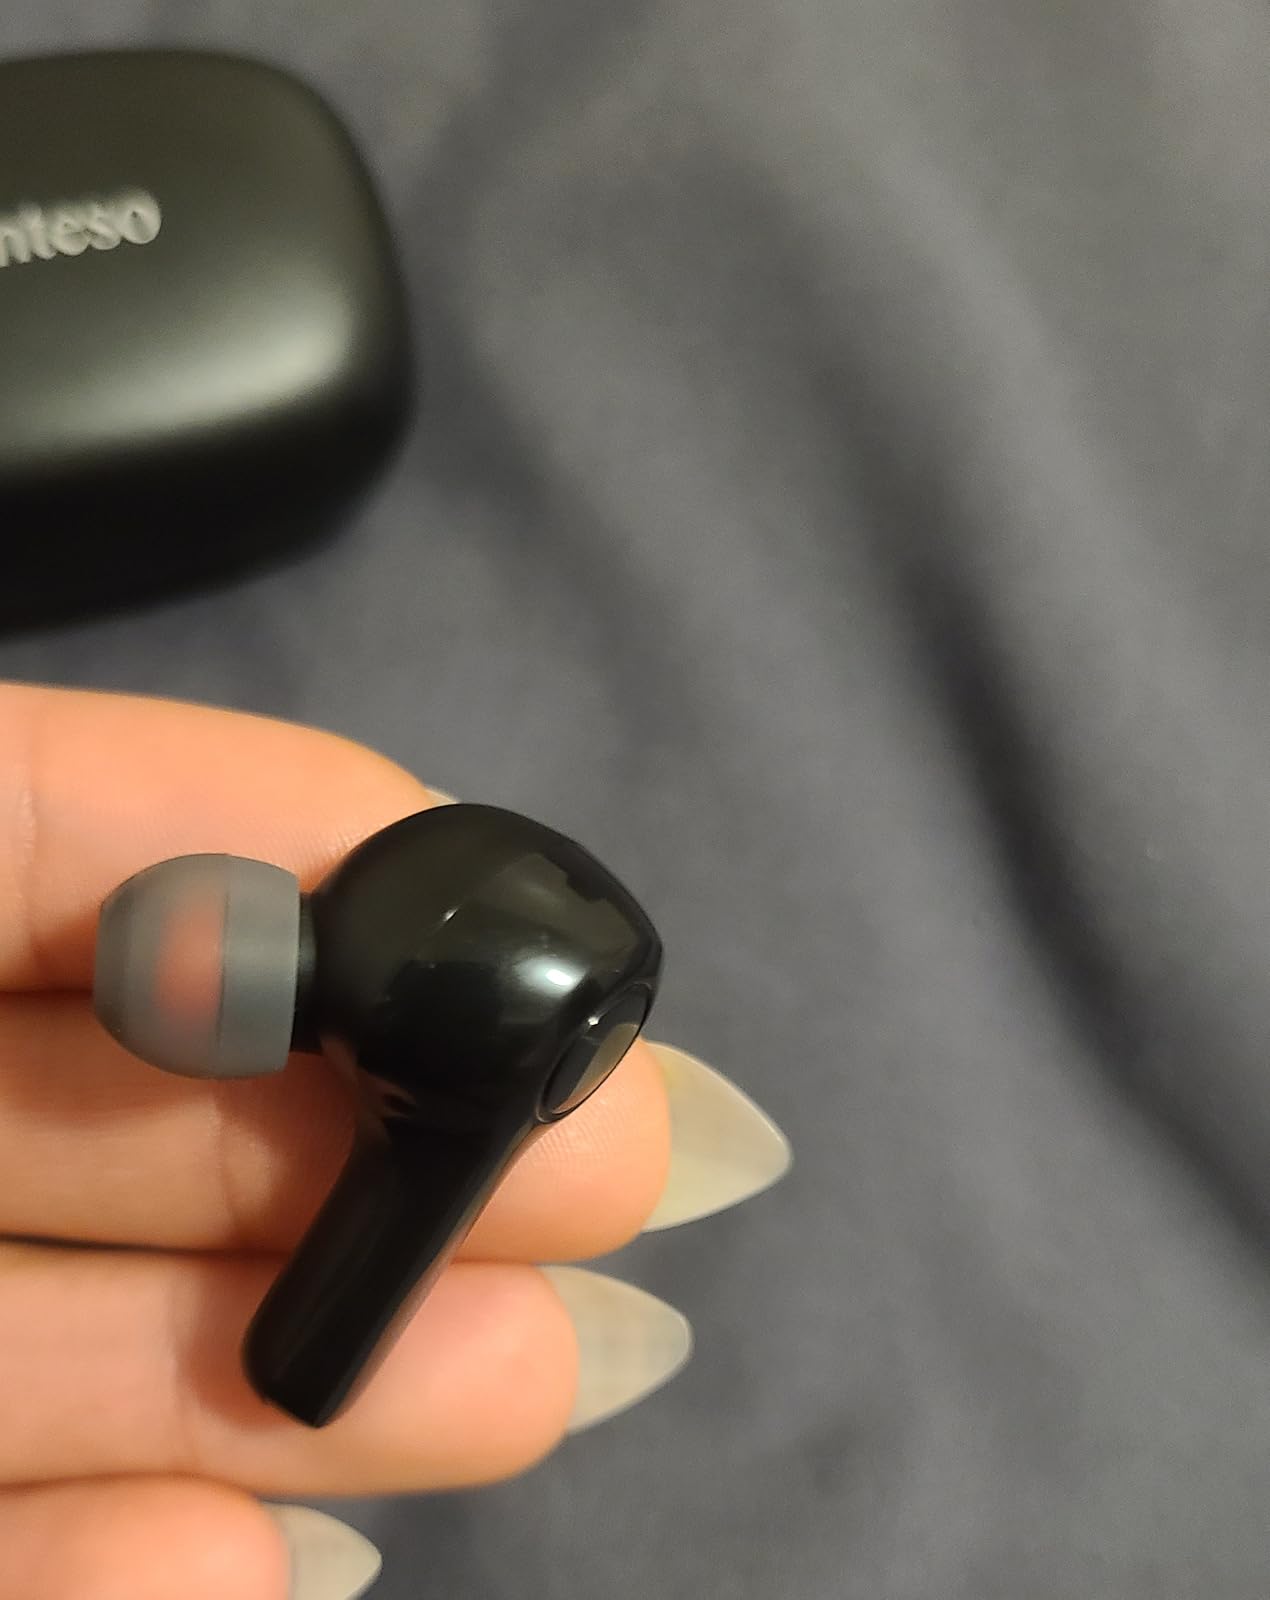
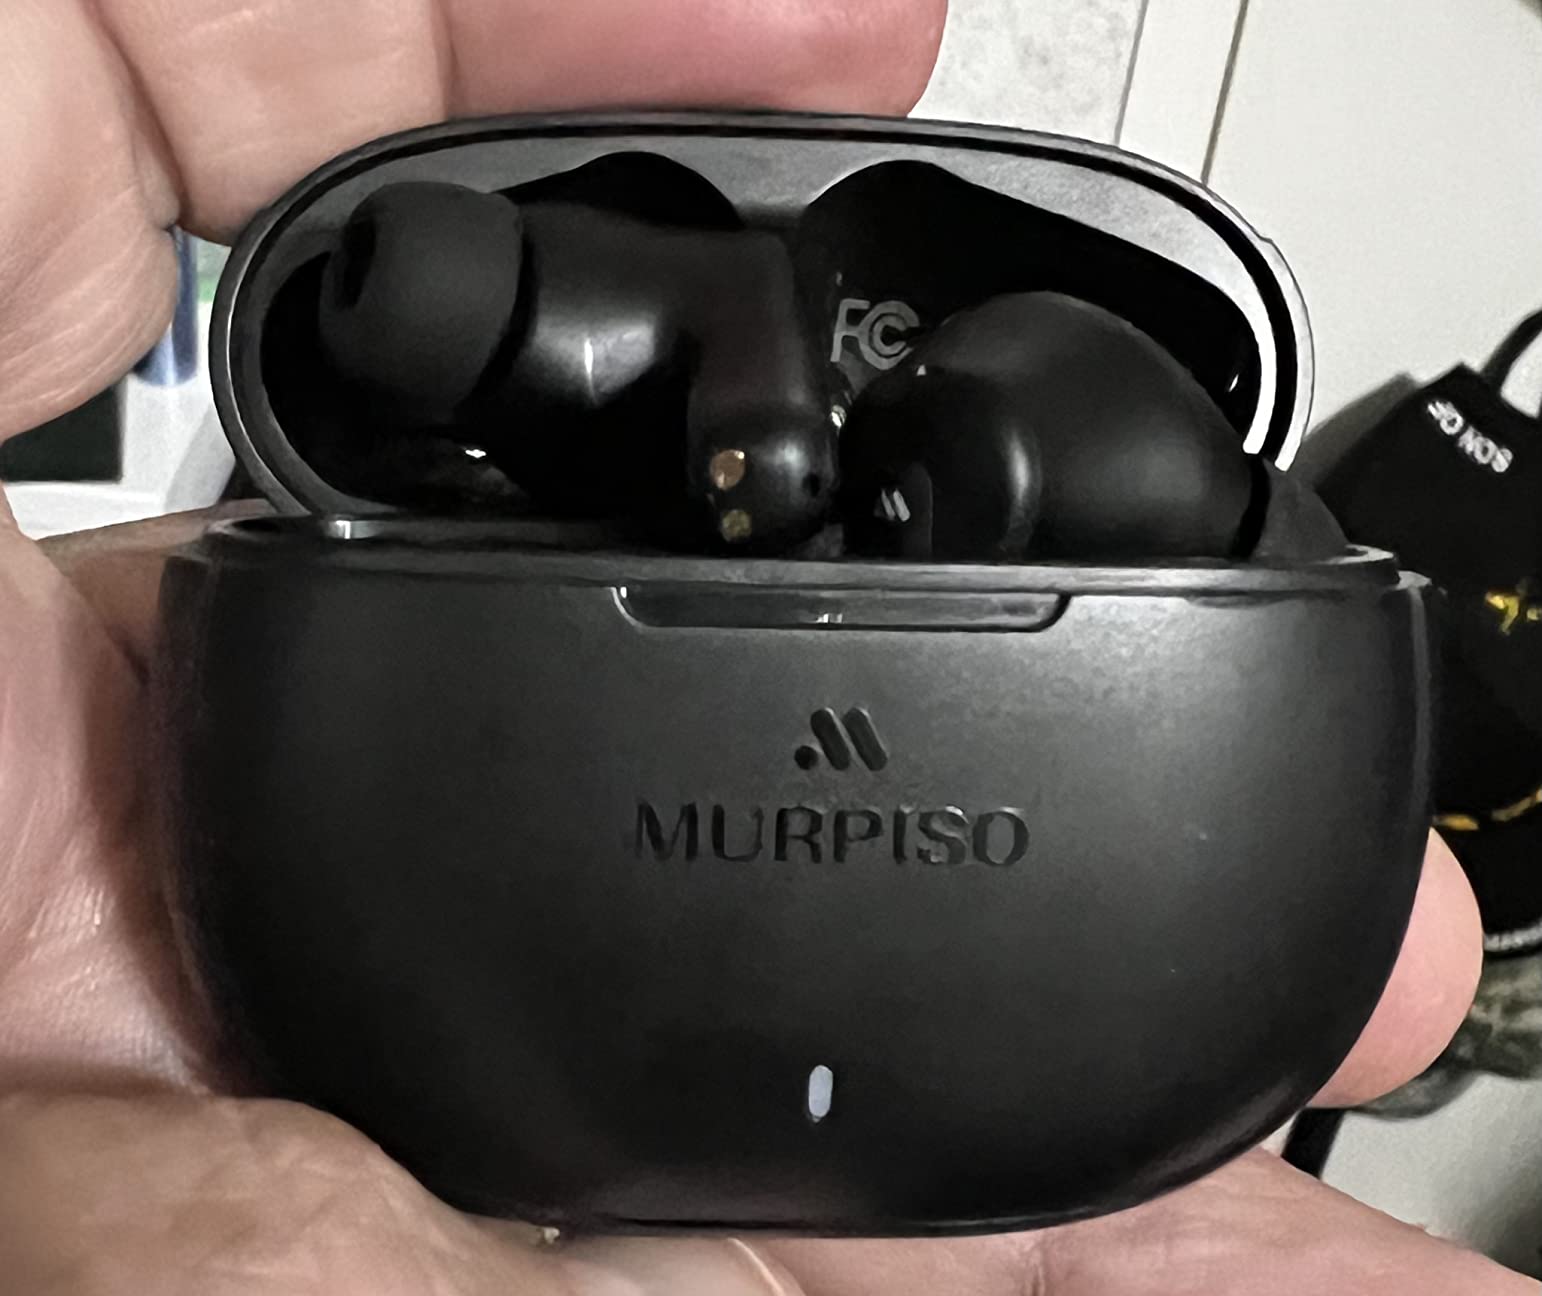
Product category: earbuds
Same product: no